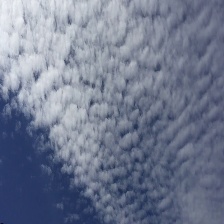
Cloud type: Altocumulus